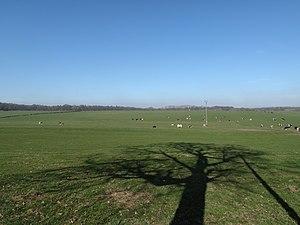
Eynatten est une section de la commune belge de Raeren située en Communauté germanophone et en Région wallonne dans la province de Liège.